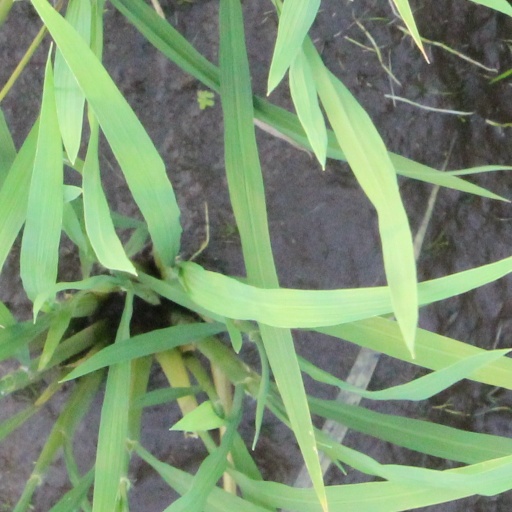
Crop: rice